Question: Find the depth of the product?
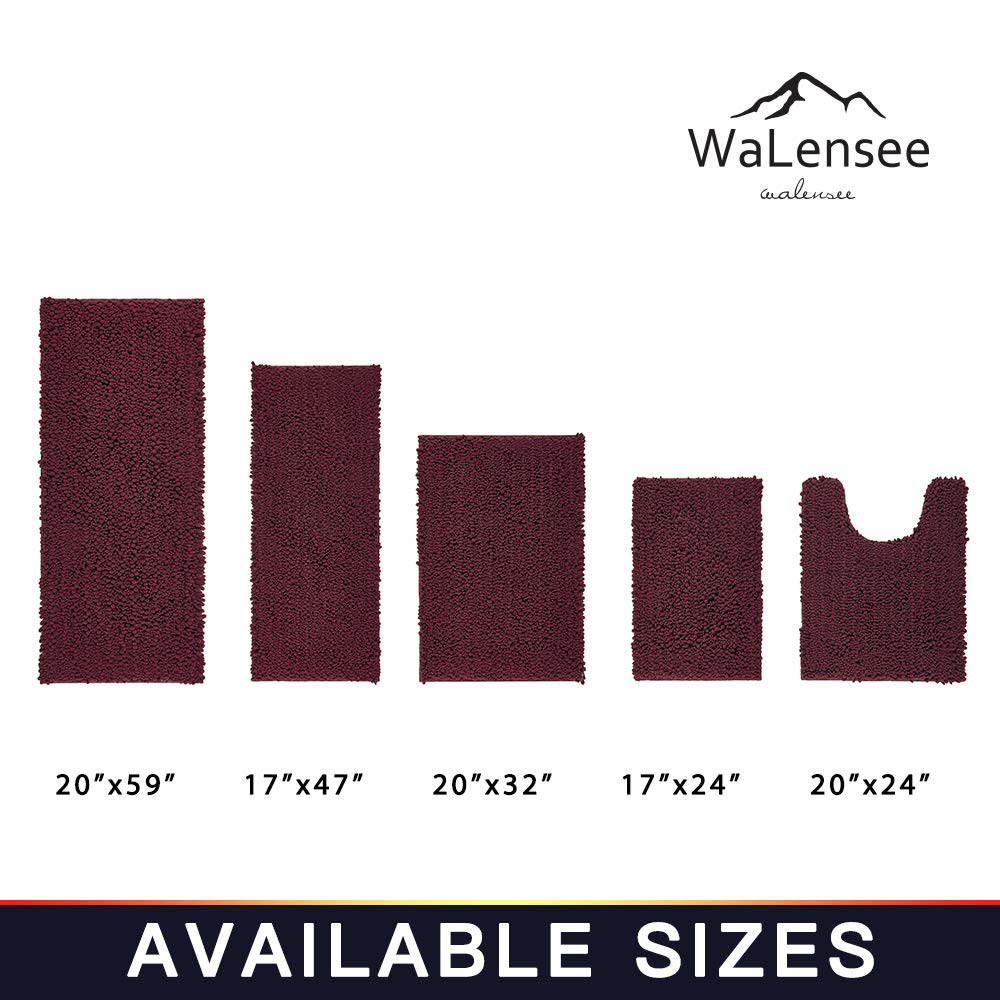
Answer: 32.0 inch